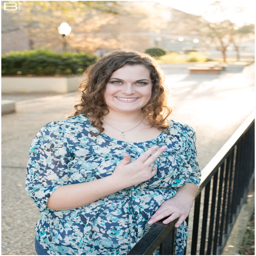
photographer senior portraits of a graduate on the campus